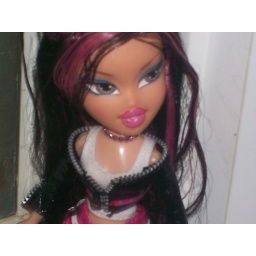
Bratz girlz really rock jade in dance crew jade outfit with princess shoes